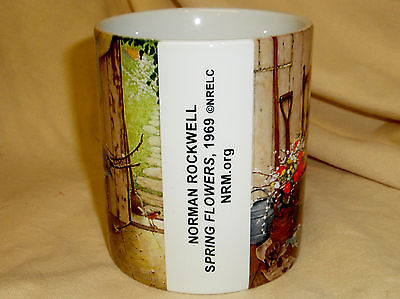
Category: mug